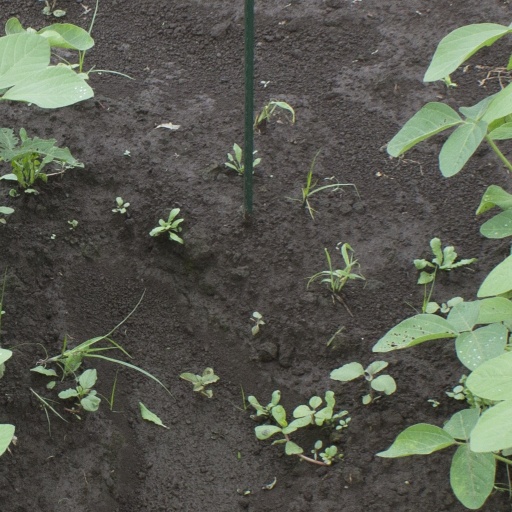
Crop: soybean